Magdalena Channel

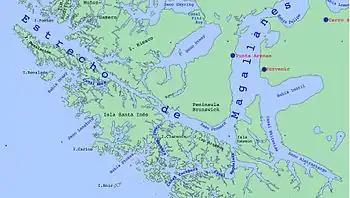
The islands and channels at the west entrance of the Strait of Magellan: Cockburn, Magdalena, Whiteside and Barbara Channels

Magdalena Channel is a Chilean channel joining the Strait of Magellan with the Cockburn Channel and is part of a major navigation route which ultimately connects with the Beagle Channel. It separates Capitán Aracena Island from the westernmost portion of Isla Grande de Tierra del Fuego, and crosses Alberto de Agostini National Park. It is flanked by mountains, the chief of which is Monte Sarmiento. Like the Abra Channel and the Bárbara Channel farther west, it joins the western part of the Strait of Magellan directly to the Pacific Ocean.